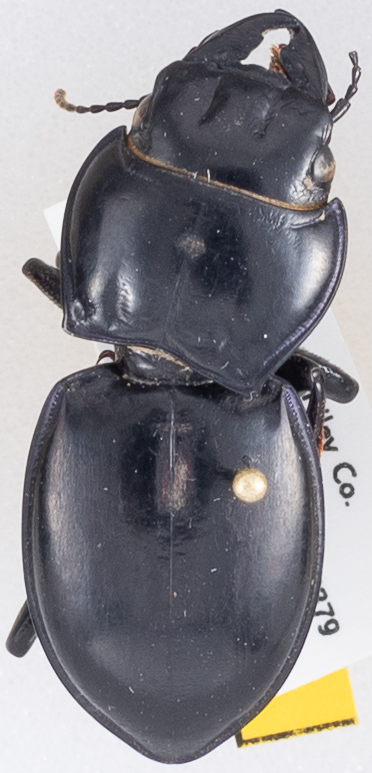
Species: Pasimachus californicus
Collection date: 2019-08-12
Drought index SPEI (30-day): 0.36
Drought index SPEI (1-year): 2.09
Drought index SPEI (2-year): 0.82